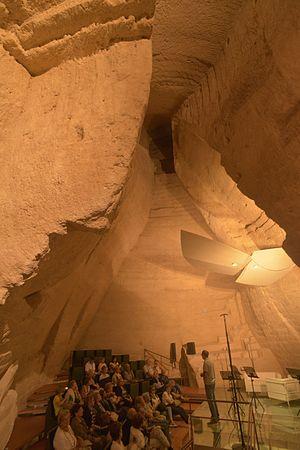
Matera est une ville italienne d'environ 60 400 habitants, chef-lieu de la province de même nom, située en Basilicate.